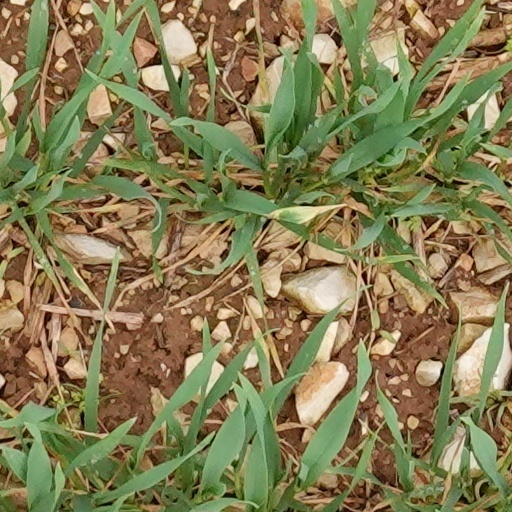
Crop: wheat